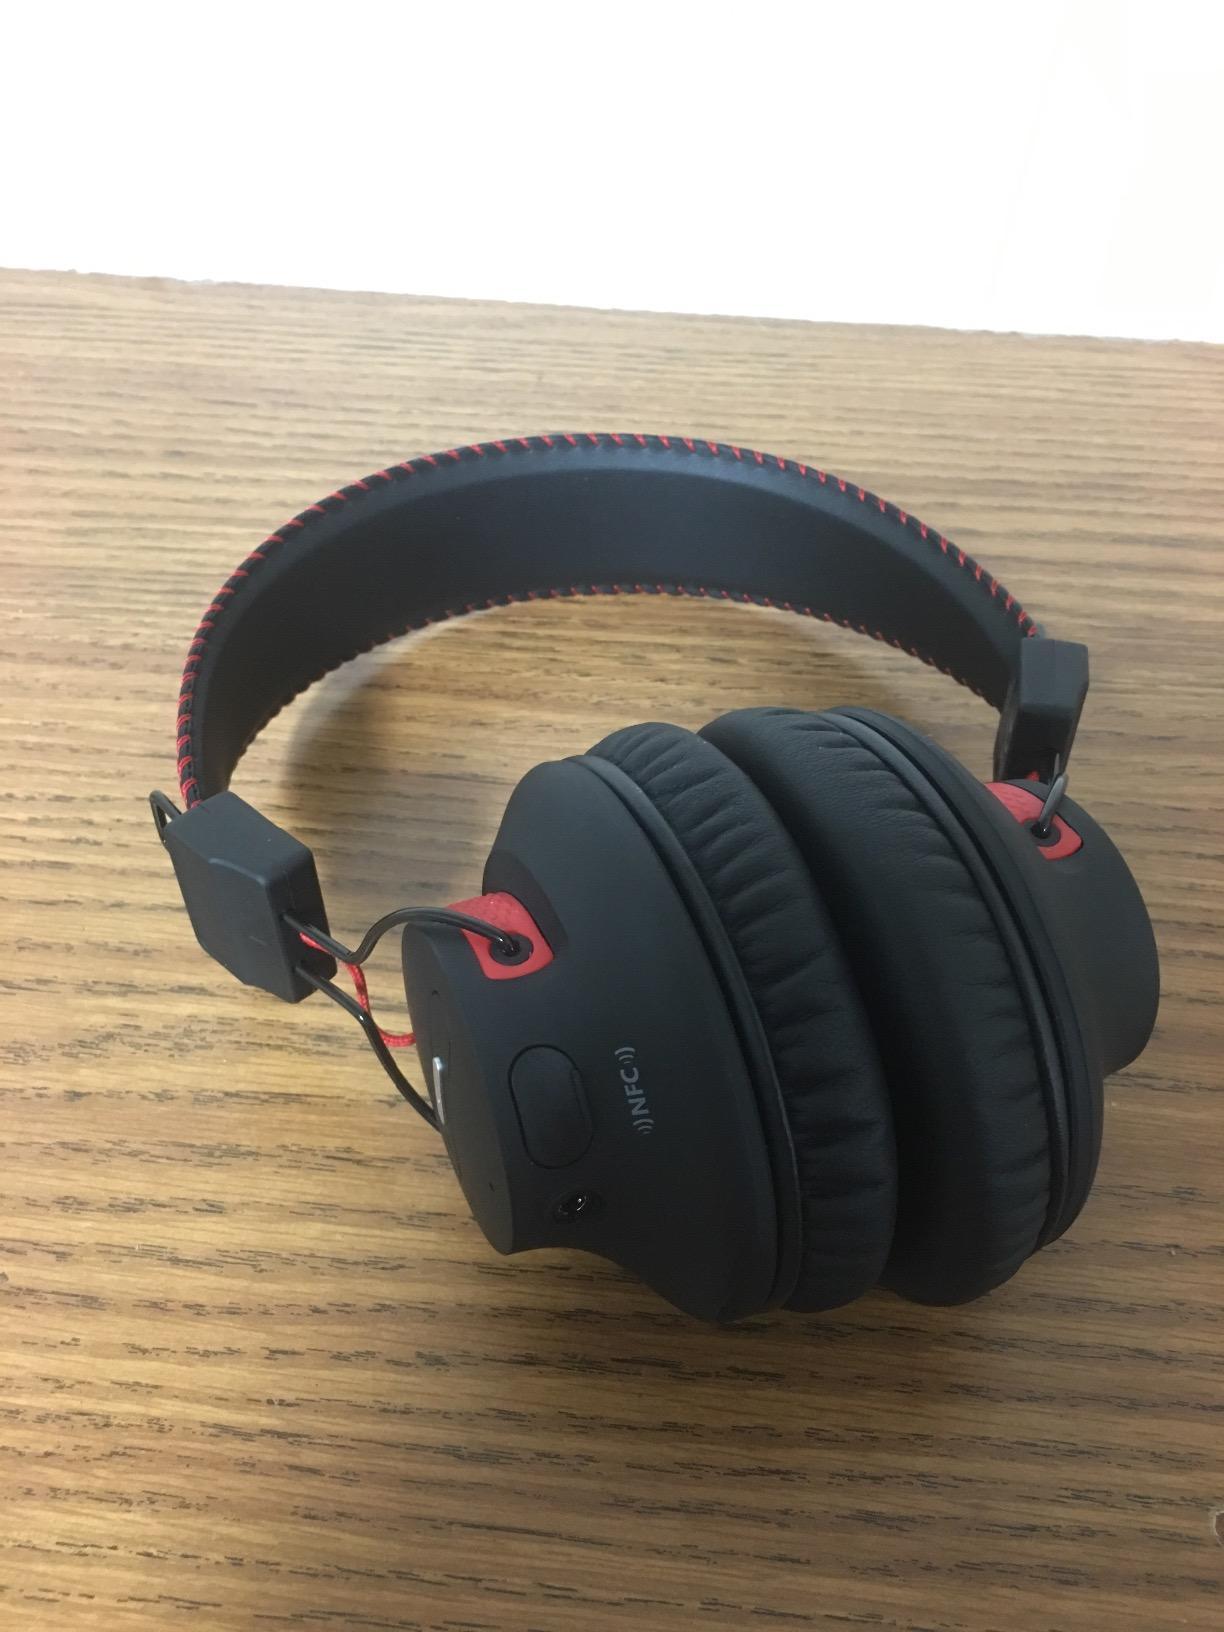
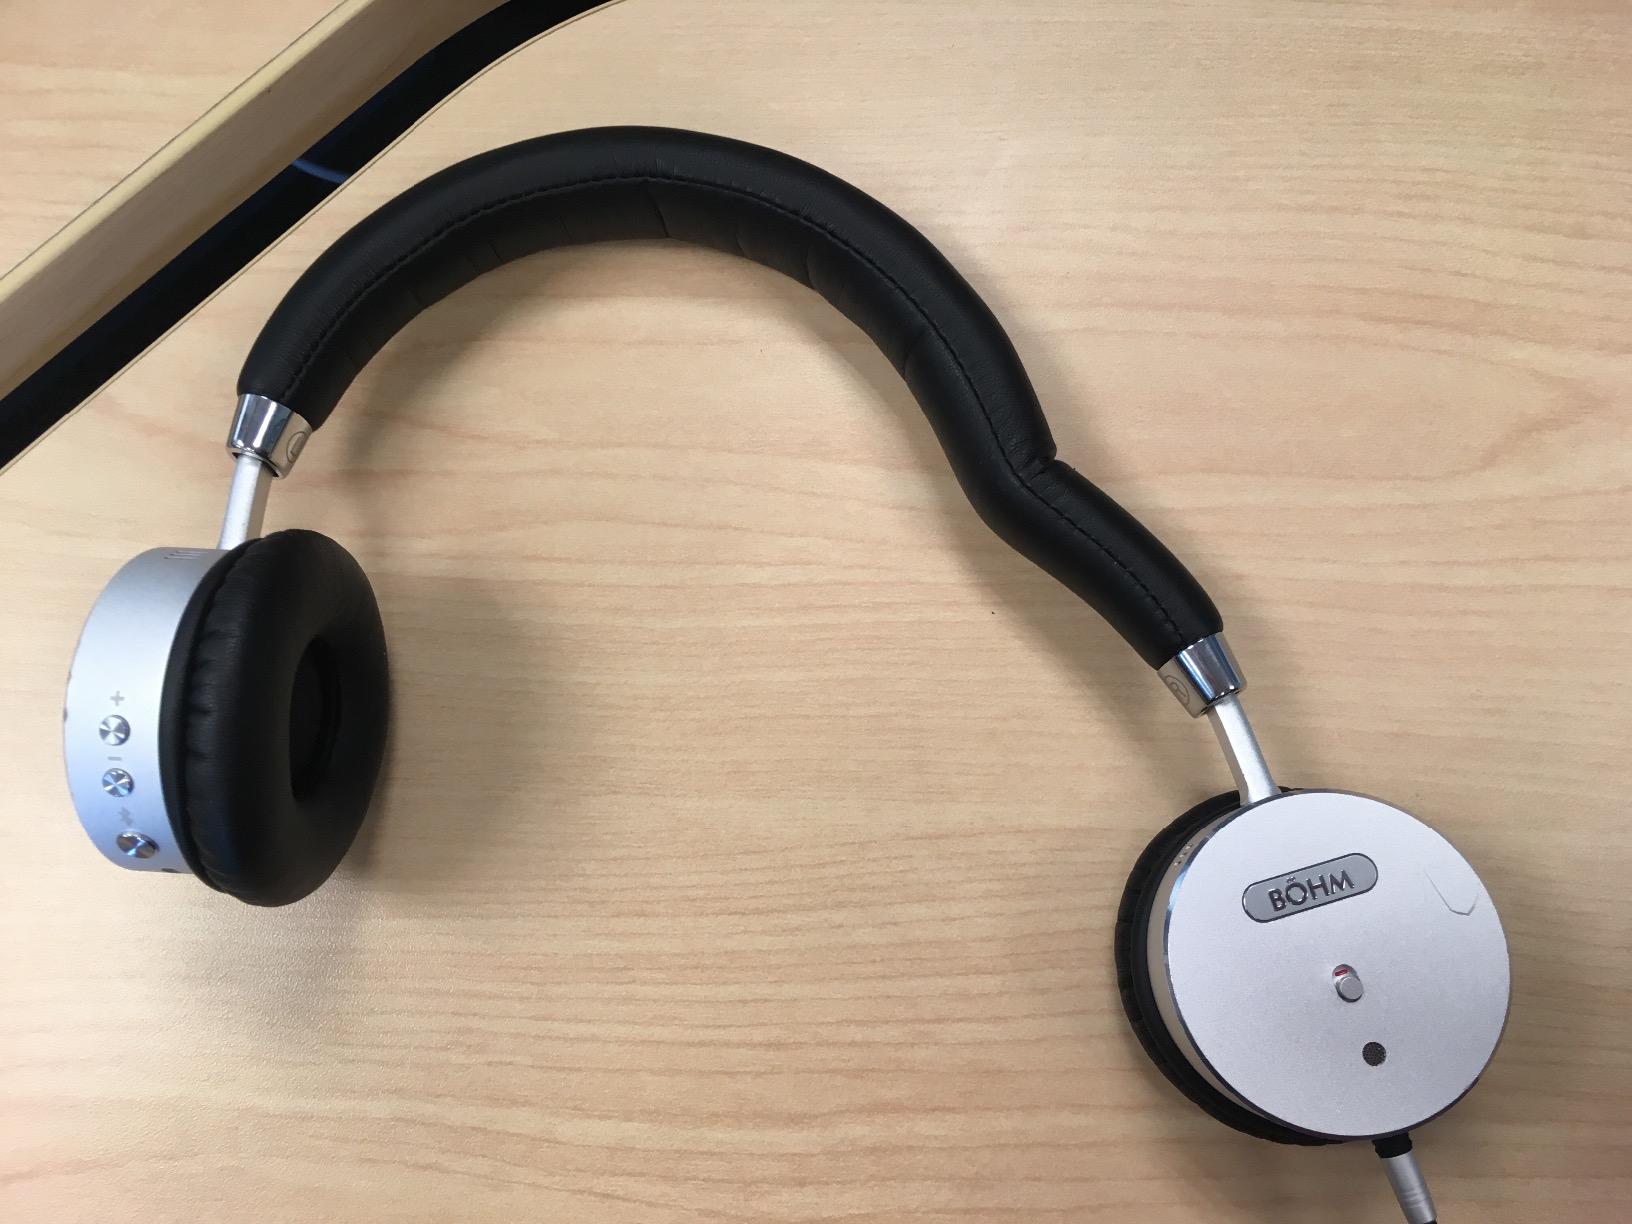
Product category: headphones
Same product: no